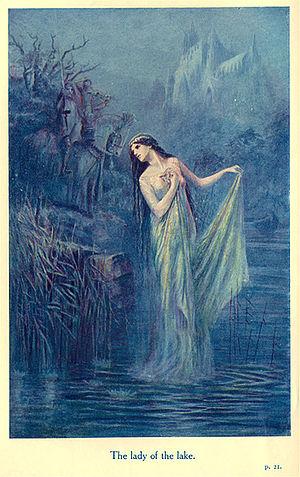
The Mist of Avalon est le seizième album original d'Alan Stivell et son treizième album studio, paru en 1991. C'est le premier CD de l'artiste, sorti chez sa nouvelle maison de disques Dreyfus. C'est aussi la première fois que la production est électronique, en MAO puis dans le studio de Kate Bush. Les chansons sont dédiées au cycle arthurien, accompagnées par des mélodies celtiques aux accents pop rock.